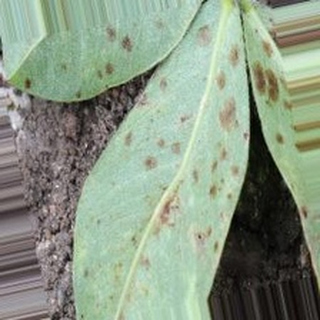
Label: groundnut_rust